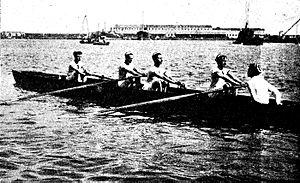
Ricardo Margarit Calvet, né le 9 décembre 1883 à Rubí et mort le 29 décembre 1974 à Barcelone, est un ingénieur et directeur d'entreprise espagnol. Il est directeur-gérant de la société Catalana de Gas y Electricidad entre 1934 et 1961. Pendant sa jeunesse, il est footballeur et rameur, participant aux épreuves d'aviron des Jeux olympiques de 1900 à Paris.
Orestes Quintana Vigo, né en 1880 à Barcelone et mort le 4 avril 1909 dans la même ville, est un footballeur et rameur olympique espagnol.